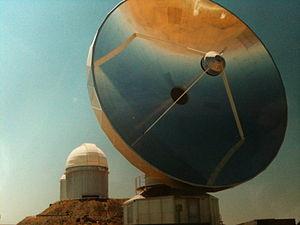
L'Observatoire de La Silla est un observatoire astronomique professionnel de l'ESO, situé dans le nord du Chili. le SEST 15 m Swedish-ESO Submillimetre Telescope. Mis hors-service en vue du Atacama Pathfinder Experiment, puis d'ALMA.
L'observatoire de La Silla est un observatoire astronomique situé à La Silla au nord du Chili près de la ville de La Serena. C'est le premier observatoire créé par l'Observatoire européen austral organisation de recherche fédérant la plupart des pays d'Europe. Les premiers instruments y sont déployés en 1969. Les plus connus sont le télescope de 3,6 mètres et le New Technology Telescope de 3,58 m qui permet la mise au point de l'optique adaptative. De nombreux autres instruments nationaux sont installés sur le site. En 2019 l'ESO continue d'utiliser mais la plupart des 19 télescopes nationaux ne sont plus en service.